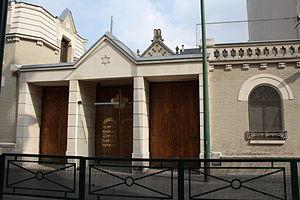
Inventaire du patrimoine juif de la Région Île-de-France, classé département et par lettre alphabétique de communes.